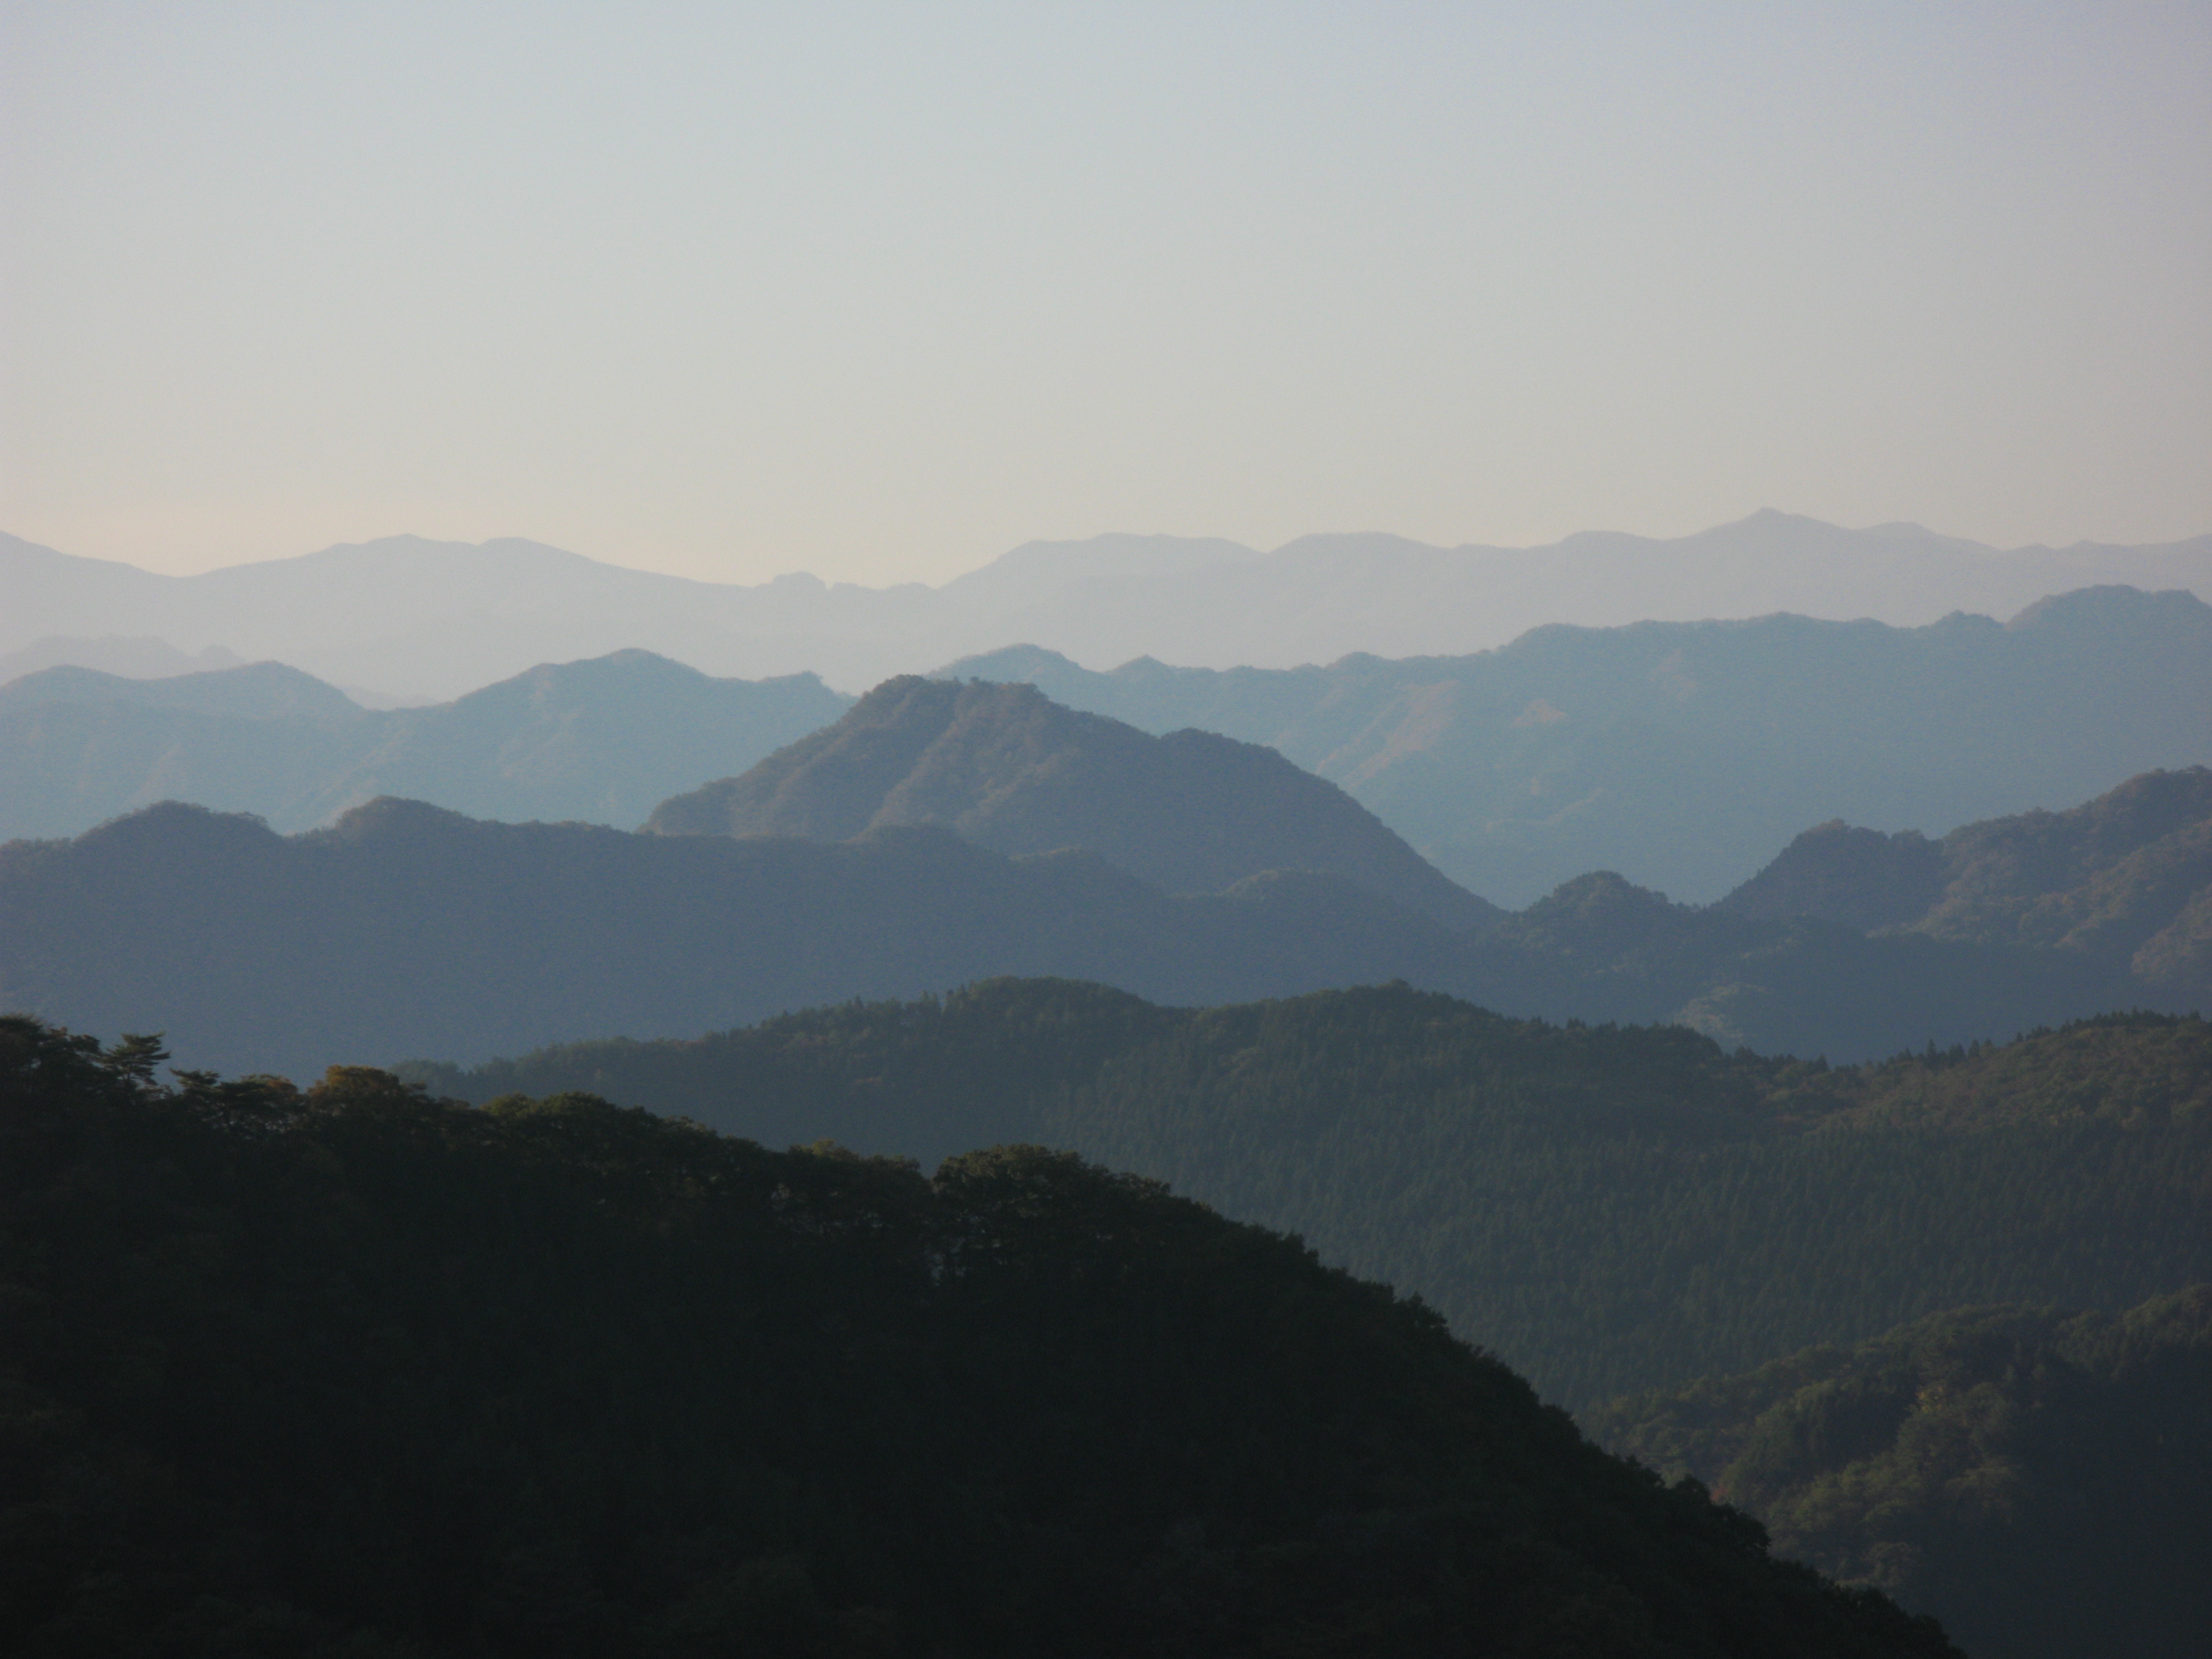
landscape, nature, wilderness, mountain, sunrise, mist, morning, hill, view, dawn, valley, mountain range, green, high, ridge, summit, plateau, hires, hi, res, g7, landform, geographical feature, atmospheric phenomenon, mountainous landforms